Indian Neck Hall

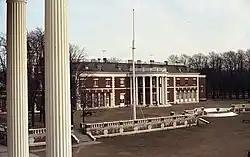
The mansion in 2012

Indian Neck Hall or Bourne Mansion was a country residence of Frederick Gilbert Bourne, president of the Singer Sewing Machine Company. Located on the Great South Bay in Oakdale, New York, it was reputed to have been the largest estate on Long Island when it was built in 1897.